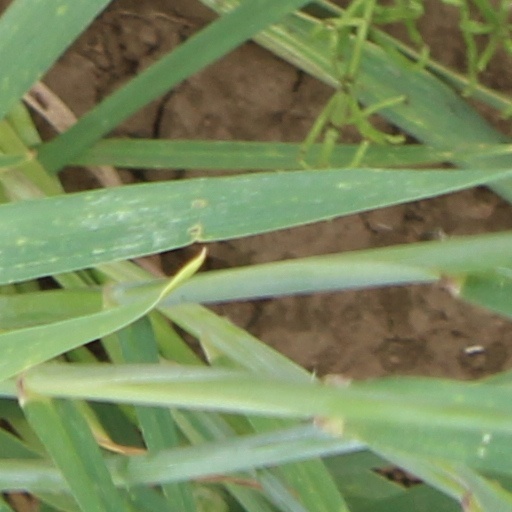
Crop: wheat